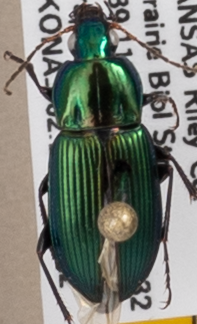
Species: Poecilus chalcites
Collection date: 2020-08-12
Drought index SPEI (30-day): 1.01
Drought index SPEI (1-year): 1.45
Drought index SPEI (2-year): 2.09